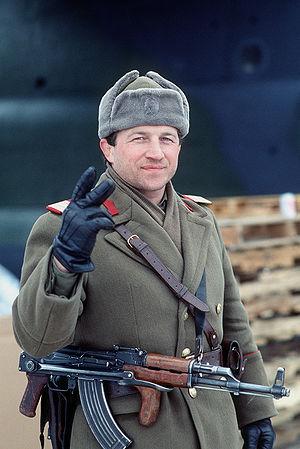
L'AKM est la version en tôle emboutie de l'AK-47 afin d'en réduire les coûts de production. Il a remplacé son prédécesseur dans l'Armée rouge puis dans celles des pays du Pacte de Varsovie. Produit massivement, il représente l'essentiel des Kalachnikov utilisés dans le monde. Les médias confondent souvent AK-47 et AKM.
Le fusil d'assaut AIM est la variante roumaine de l'AKM soviétique. Dans l'armée roumaine, il est connu comme le PM Md 63.